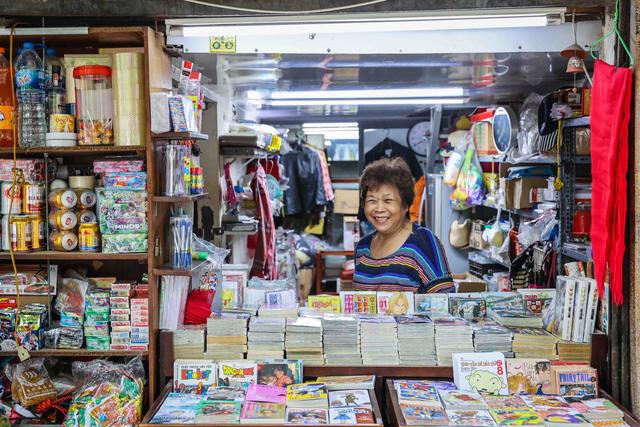
có một người phụ nữ đang đứng bên trong cửa hàng tạp hoá